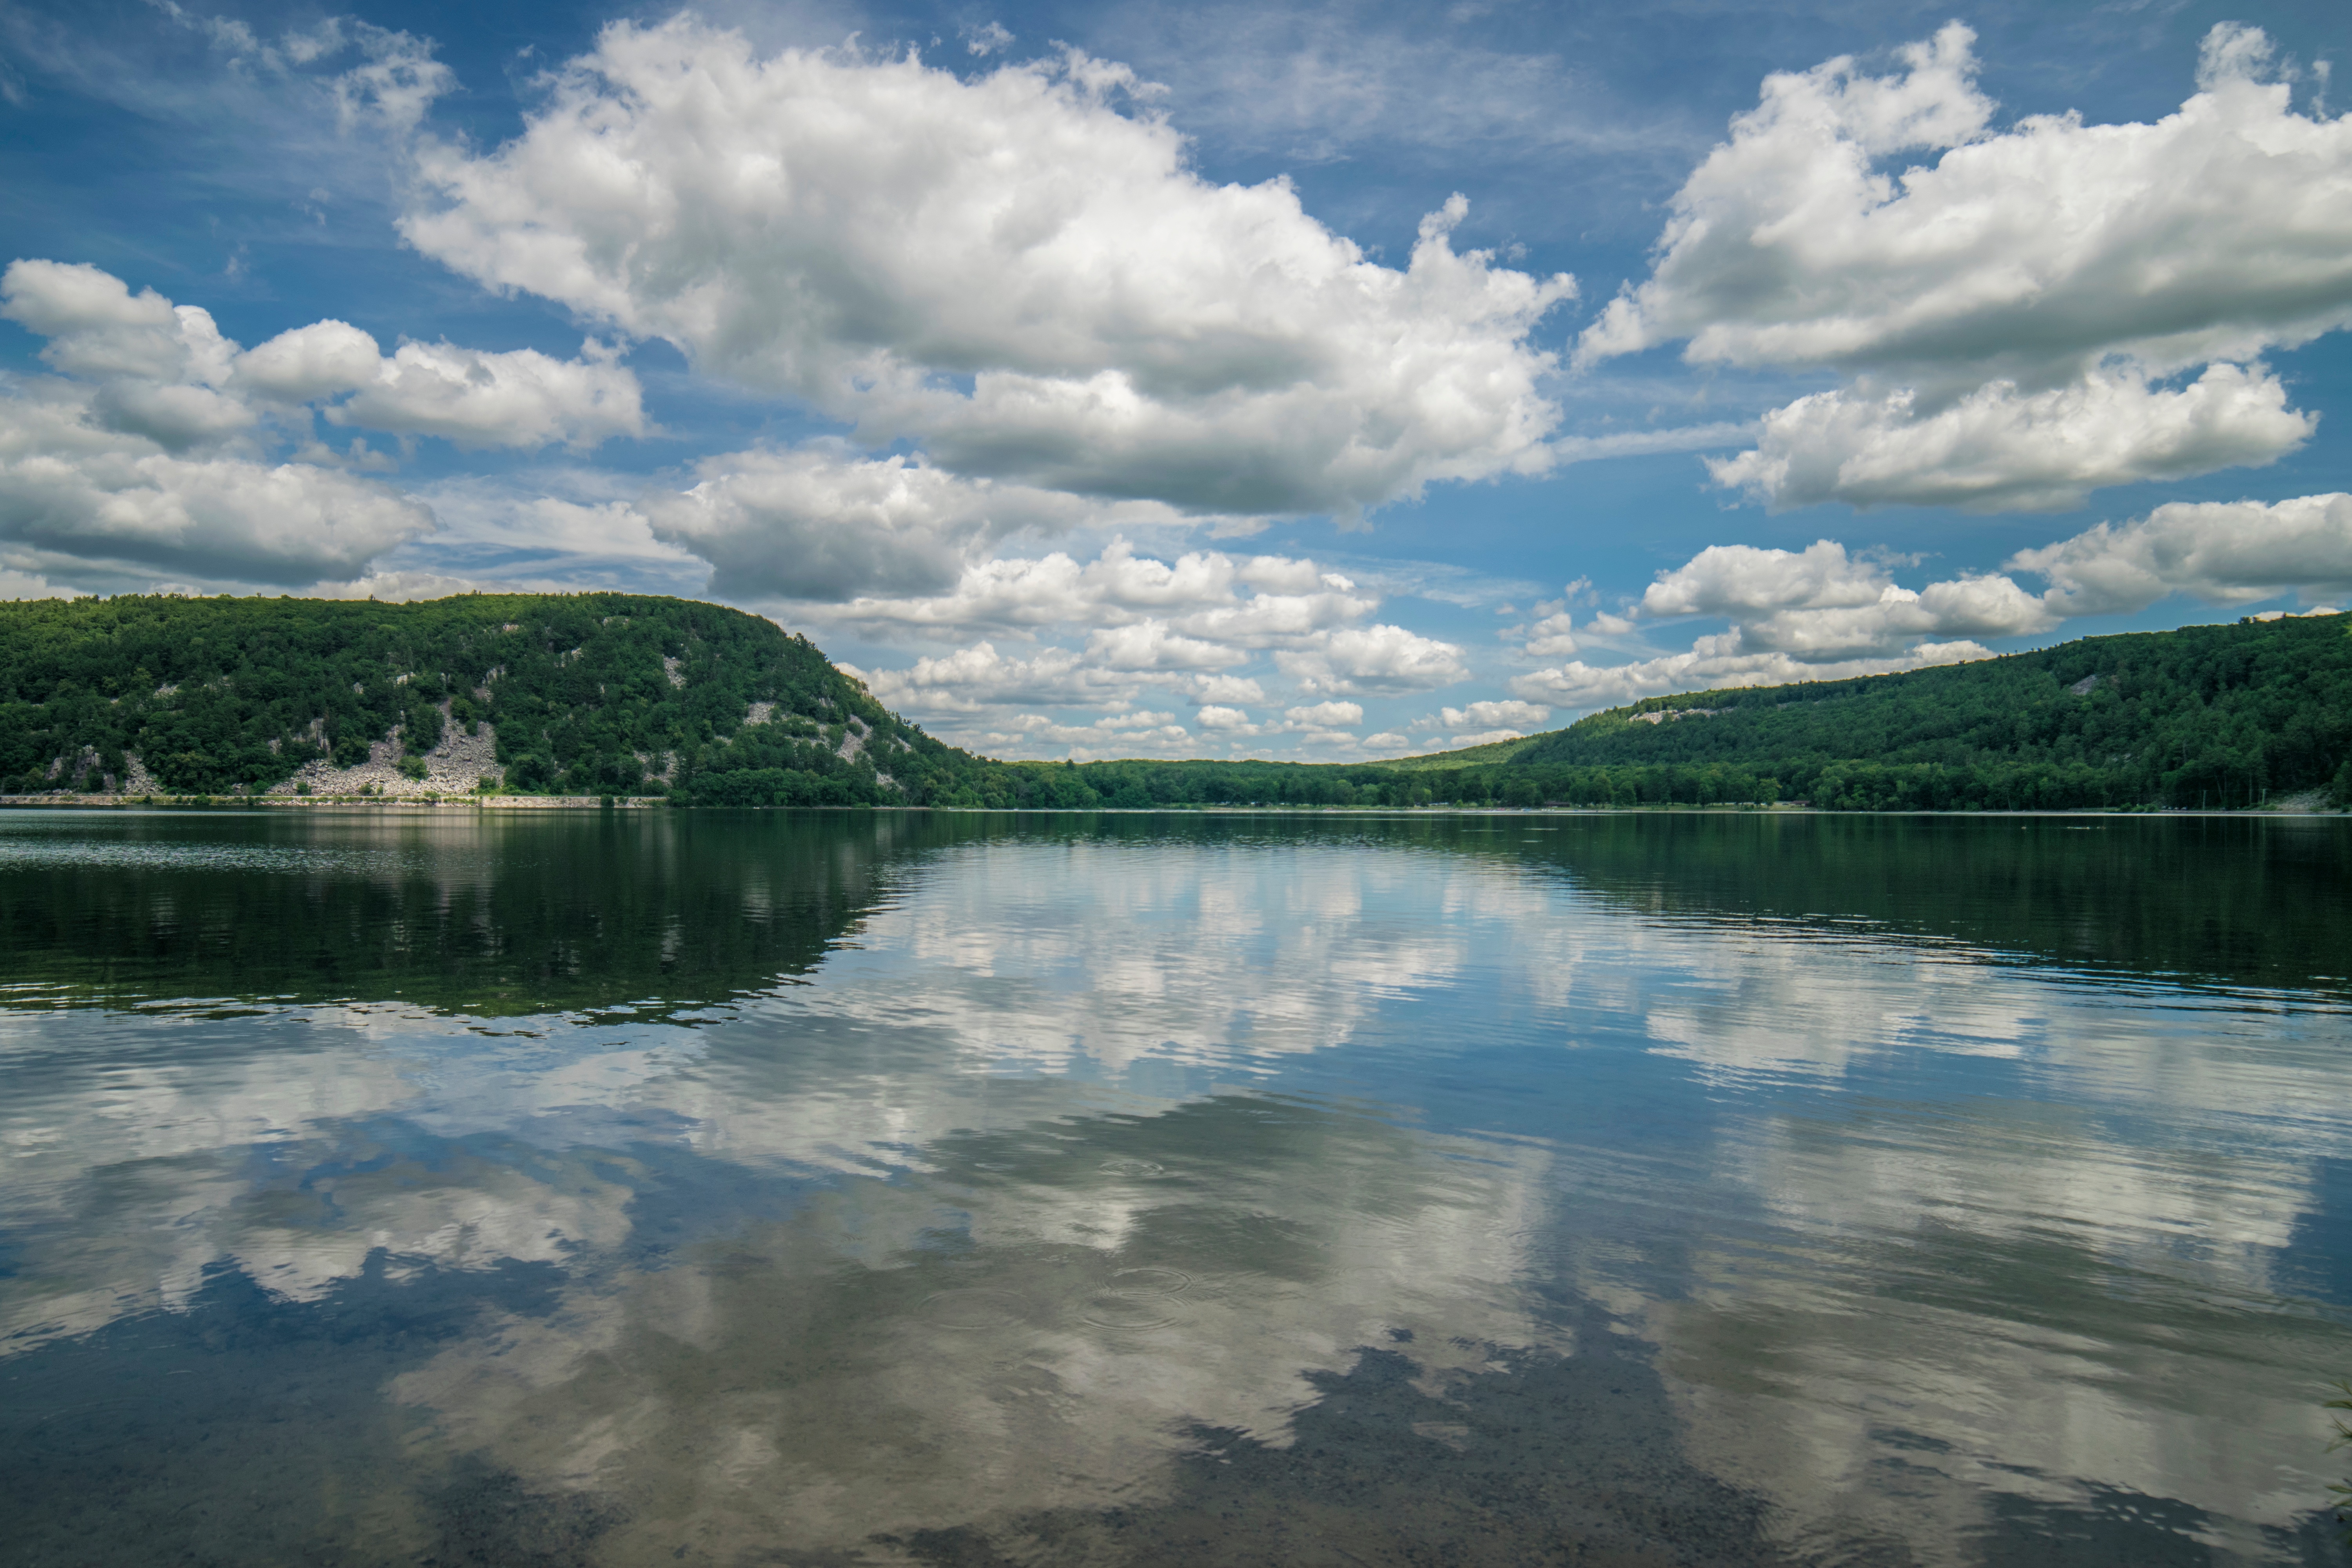
landscape, water, nature, mountain, cloud, sky, lake, river, mountain range, reflection, fjord, reservoir, highland, body of water, loch, tarn